List of churches in the City of London

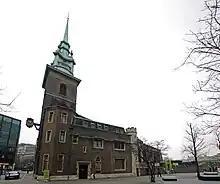
All Hallows-by-the-Tower

London's churches and chapels are extraordinarily numerous and diverse. Anglican and nonconformist churches and chapels are most numerous, but there are also many Catholic churches as well as places of worship for non-Christian religions.